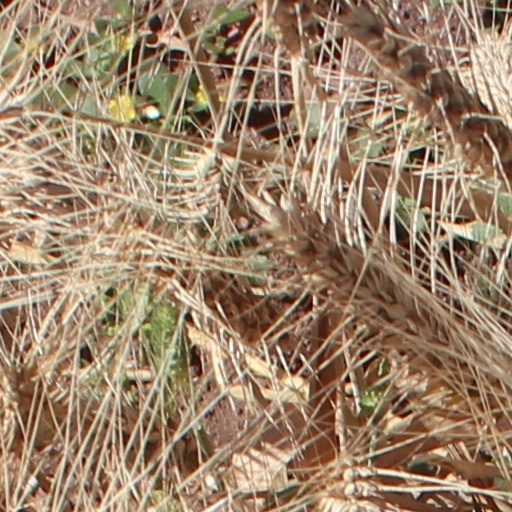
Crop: wheat